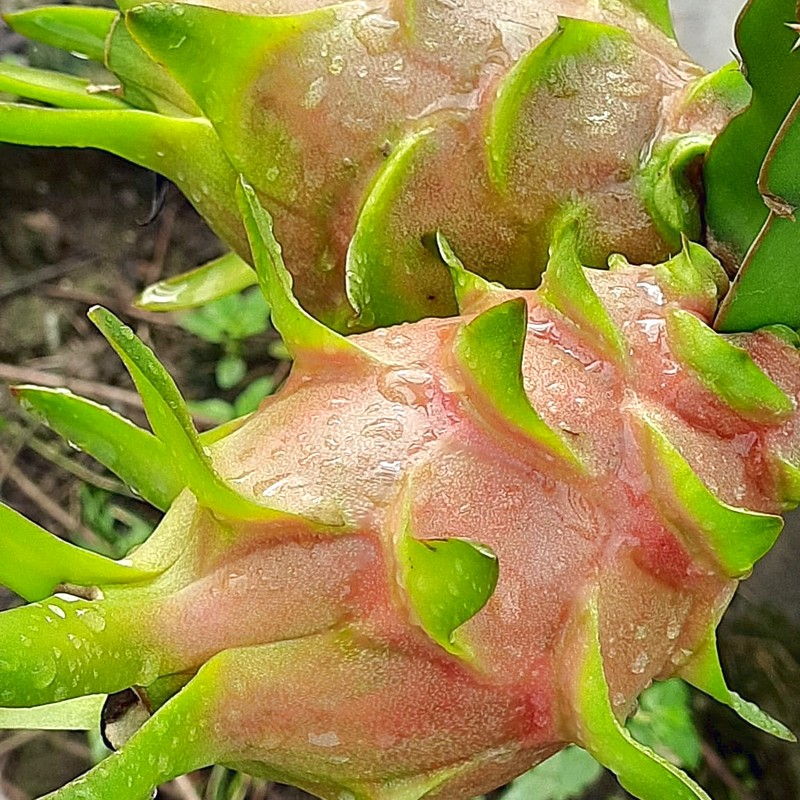
Label: Mature Dragon Fruit